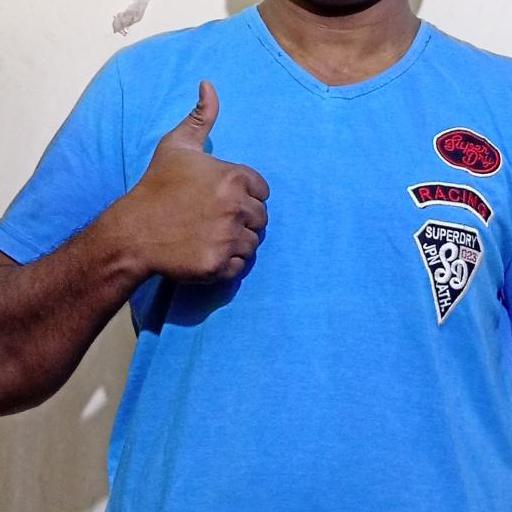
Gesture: like